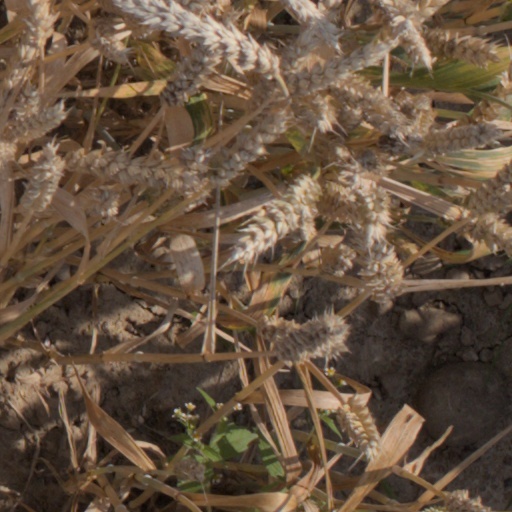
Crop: wheat